Question: Please indicate a possible affordance area of the book that can be used for holding
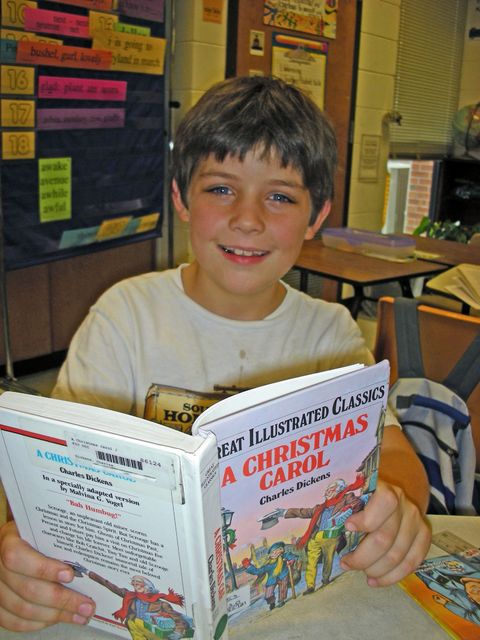
Answer: [2, 357, 384, 640]